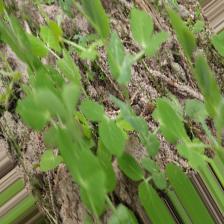
Label: Normal